Inca architecture

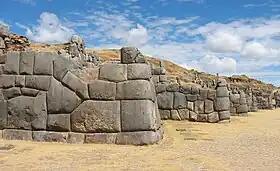
Ashlar polygonal masonry at Sacsayhuamán

According to Graziano Gasparini and Luise Margolies, Inca stonemasonry was inspired by the architecture of Tiwanaku, an archaeological site in modern Bolivia built several centuries before the Inca Empire. They argue that according to ethnohistorical accounts the Incas were impressed by these monuments and employed large numbers of stoneworkers from nearby regions in the construction of their own buildings. In addition to these references, they also identified some formal similarities between Tiwanaku and Inca architecture including the use of cut and polished stone blocks, as well as of double jambs. A problem with this hypothesis is the question of how expertise was preserved in the three hundred years between the collapse of Tiwanaku and the appearance of the Inca Empire and its architecture. As a solution, John Hyslop has argued that the Tiahuanaco stonemasonry tradition was preserved in the Lake Titicaca region in sites such as Tanqa Tanqa, which features walls resembling Inca polygonal masonry.